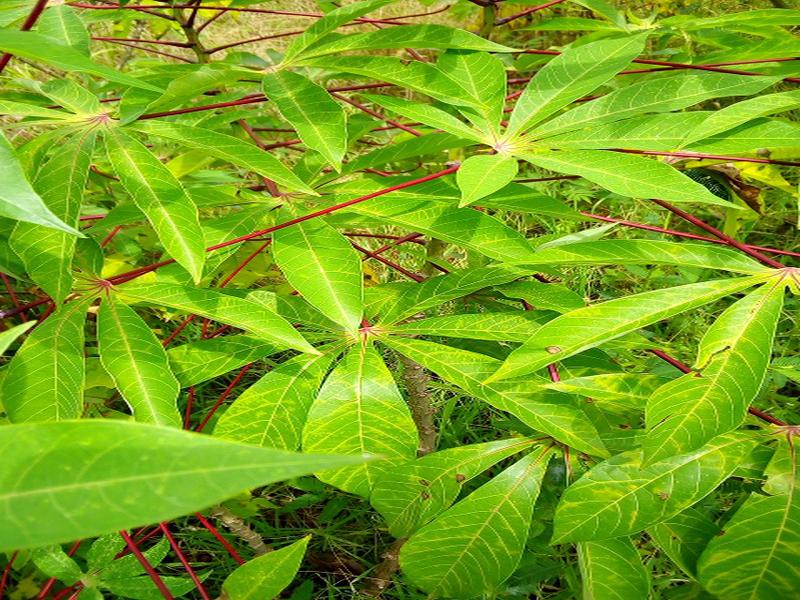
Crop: cassava
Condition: brown_streak_disease